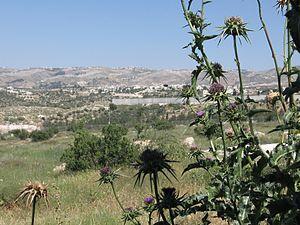
Shekef est une localité du conseil régional de Lakhish dans le district sud en Israël.